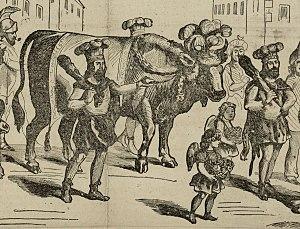
Détail de la gravure illustrant le programme. On y voit le Bœuf Gras et les deux sacrificateurs déguisés en sauvages qui l'accompagnent. http://gallica.bnf.fr/ark:/12148/btv1b530265536.r.langFR
Louis-Charles Durand est un éditeur de chansons de goguettes, poète, chansonnier et goguettier français.